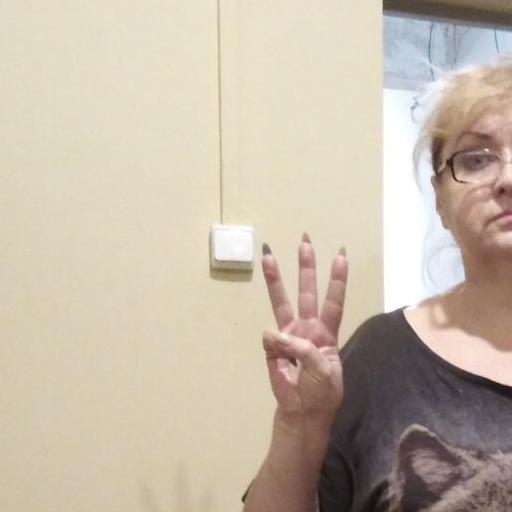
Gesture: three